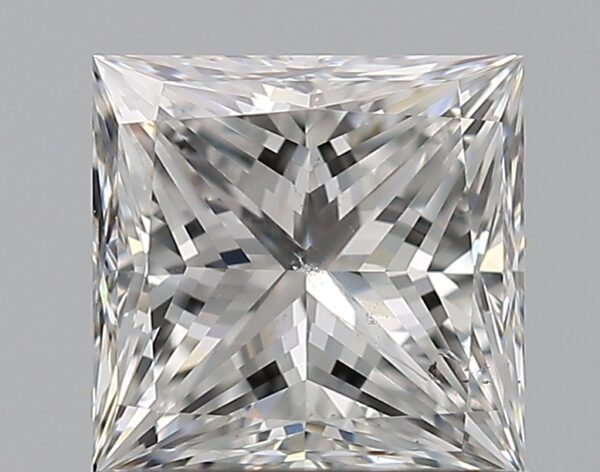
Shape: princess
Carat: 1.02
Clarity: SI2
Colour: F
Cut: EX
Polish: EX
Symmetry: EX
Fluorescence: N
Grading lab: GIA
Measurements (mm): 5.53 x 5.43 x 4